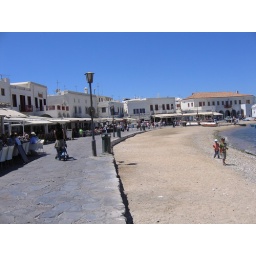
The main boardwalk in Mykonos. We ate a plate of fried calamari, shrimp, and anchovies in one of the sidewalk cafes.